Steelcase

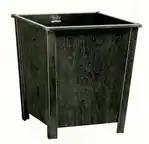
The Victor wastebasket c. 1914

In 1914, the company received its first product patent for "The Victor", a fireproof steel wastebasket. The Victor gained popularity due to its light weight—achieved through a patented process of bending flat steel at right angles to create boxes—and its ability to prevent fires at a time when smoking was common indoors, particularly in the workplace. In 1915, the company began manufacturing and distributing steel desks after designing and producing 200 for Boston's first skyscraper, the Custom House Tower. In 1937, the company collaborated with Frank Lloyd Wright on office furniture for the Johnson Wax Headquarters. The partnership lasted two years and resulted in some of the first modern workstations.